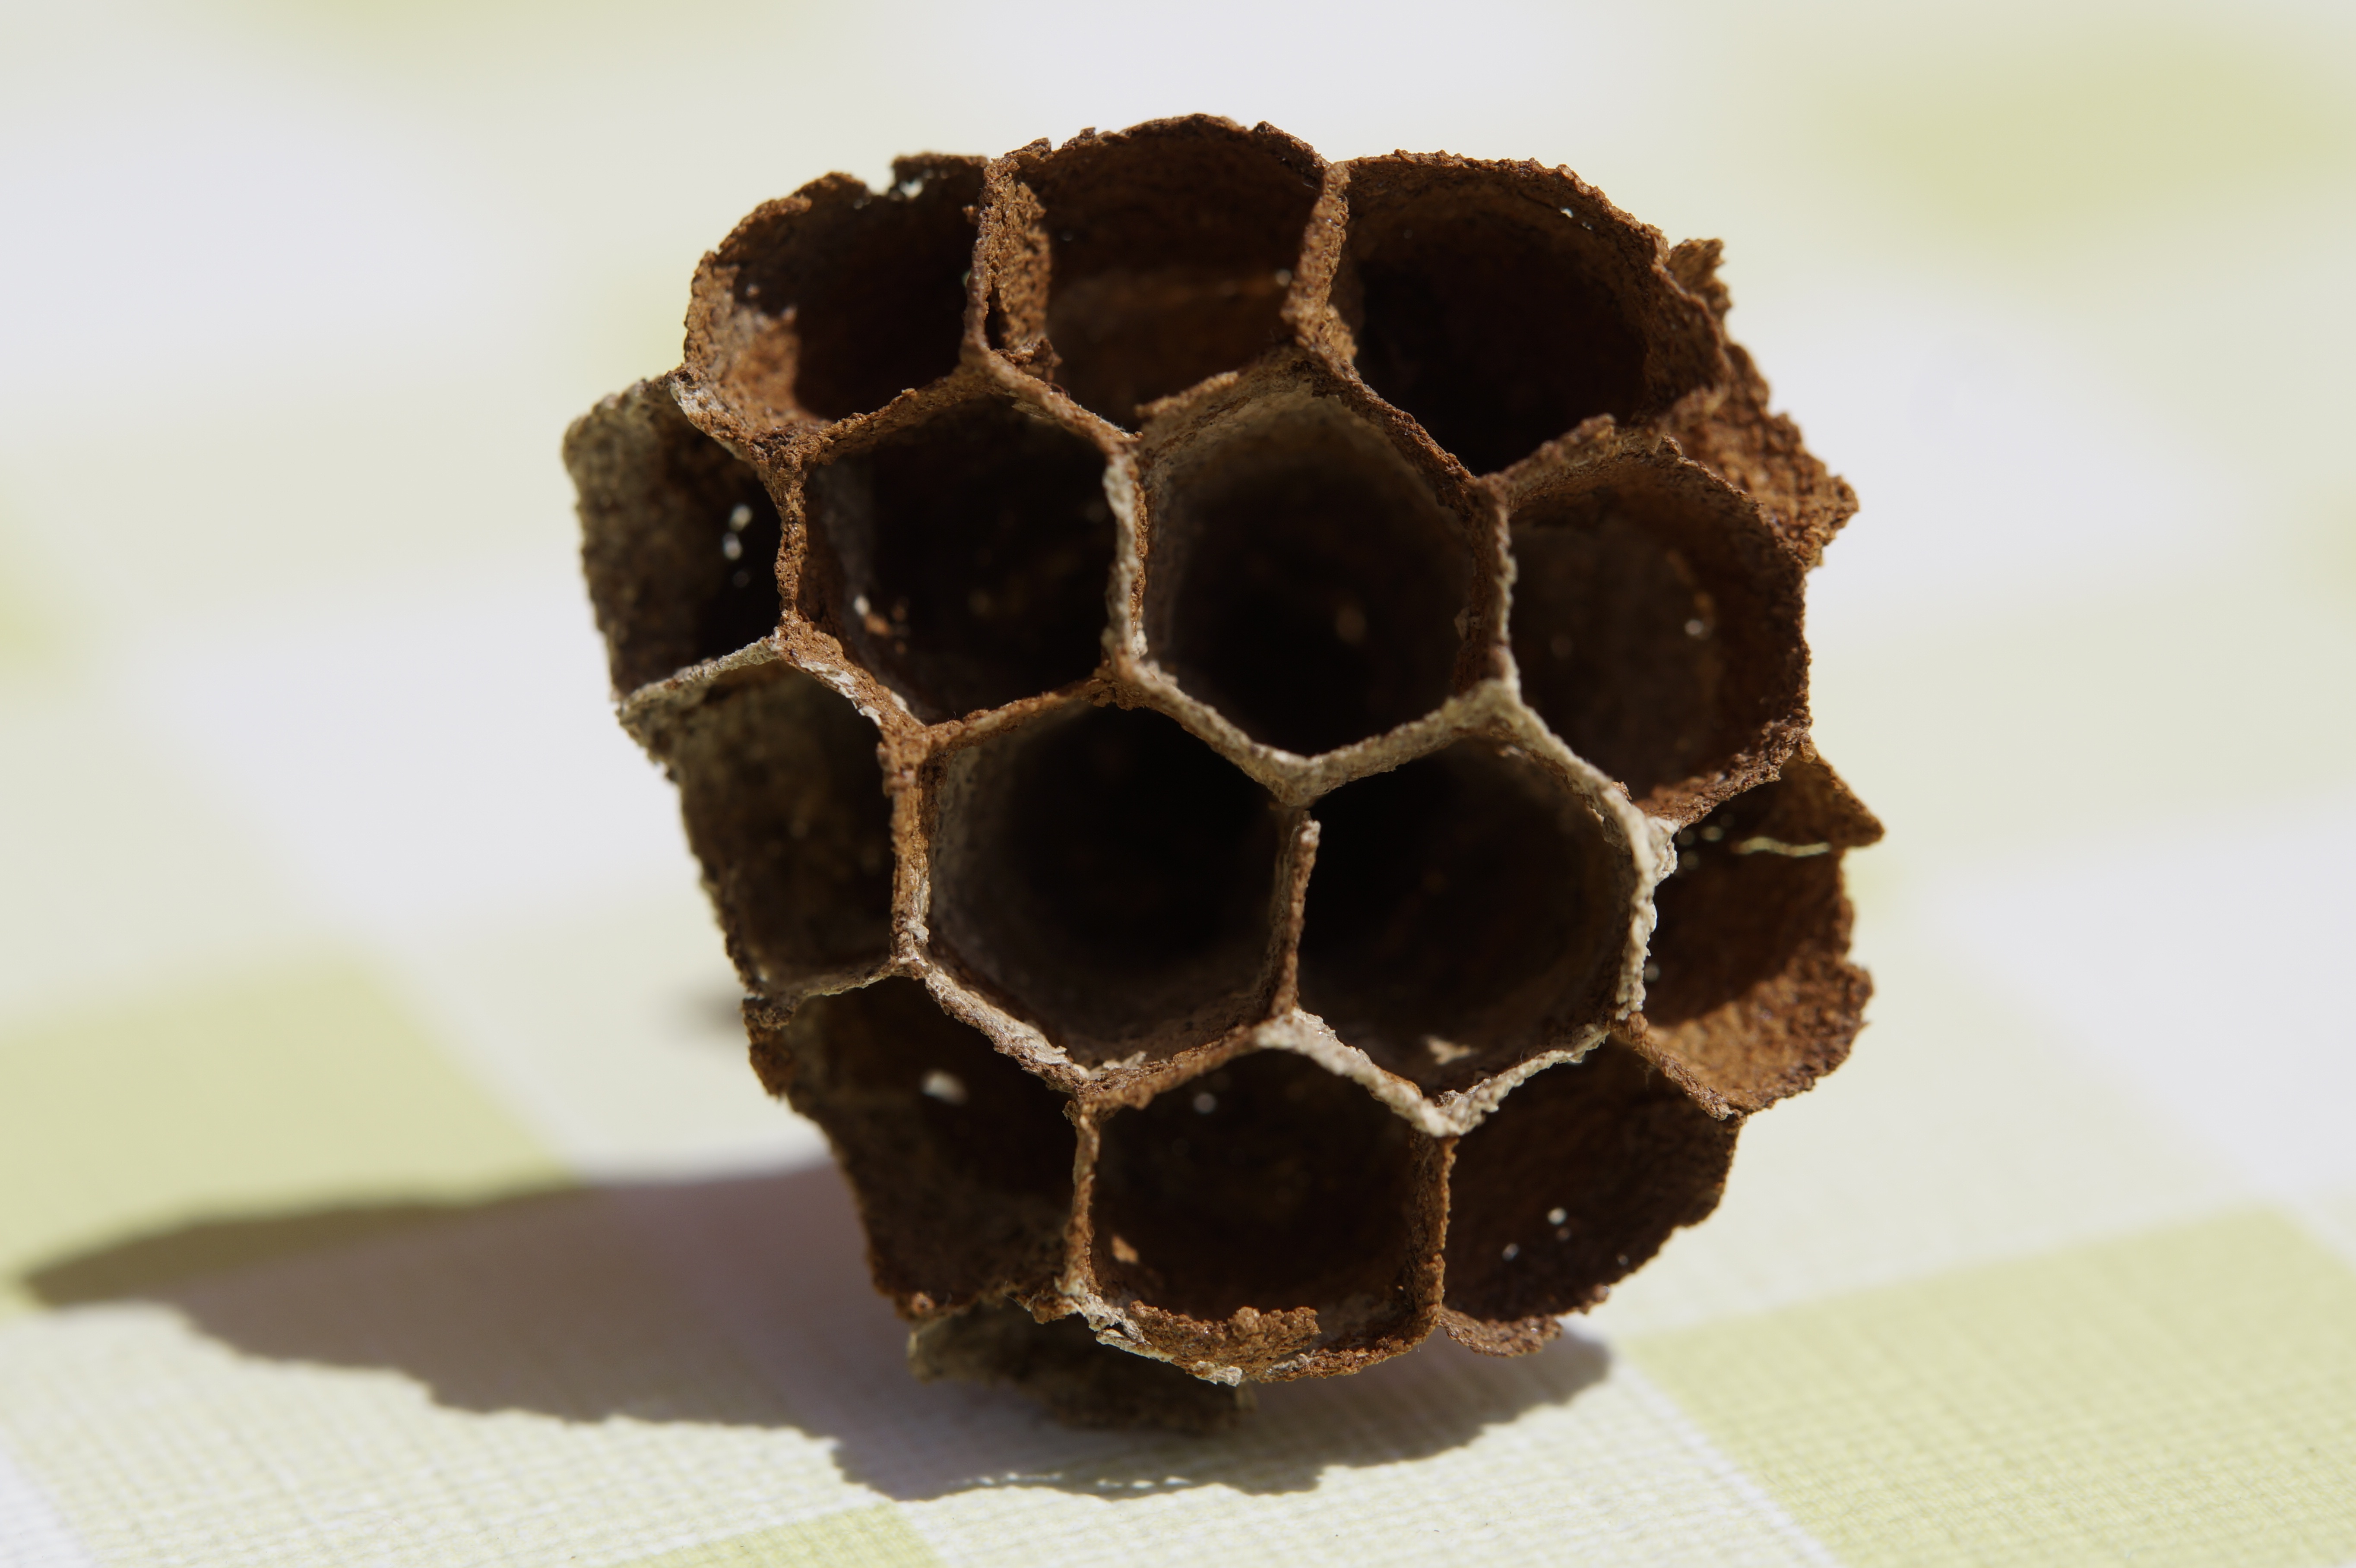
hand, structure, pattern, food, produce, insect, empty, design, hexagon, nest, wasps, filigree, combs, macro photography, hexagonal, the hive, membrane winged insect, insect nest